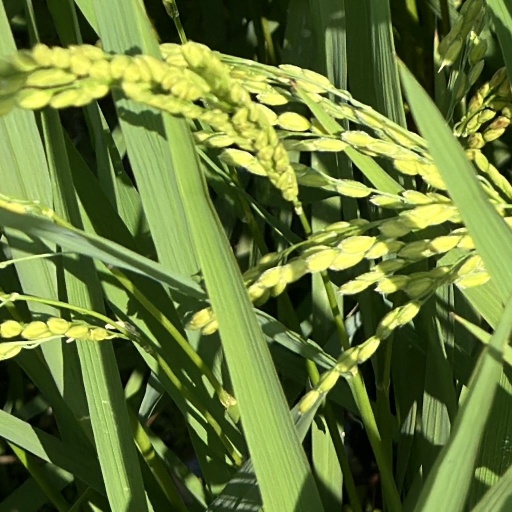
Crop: rice